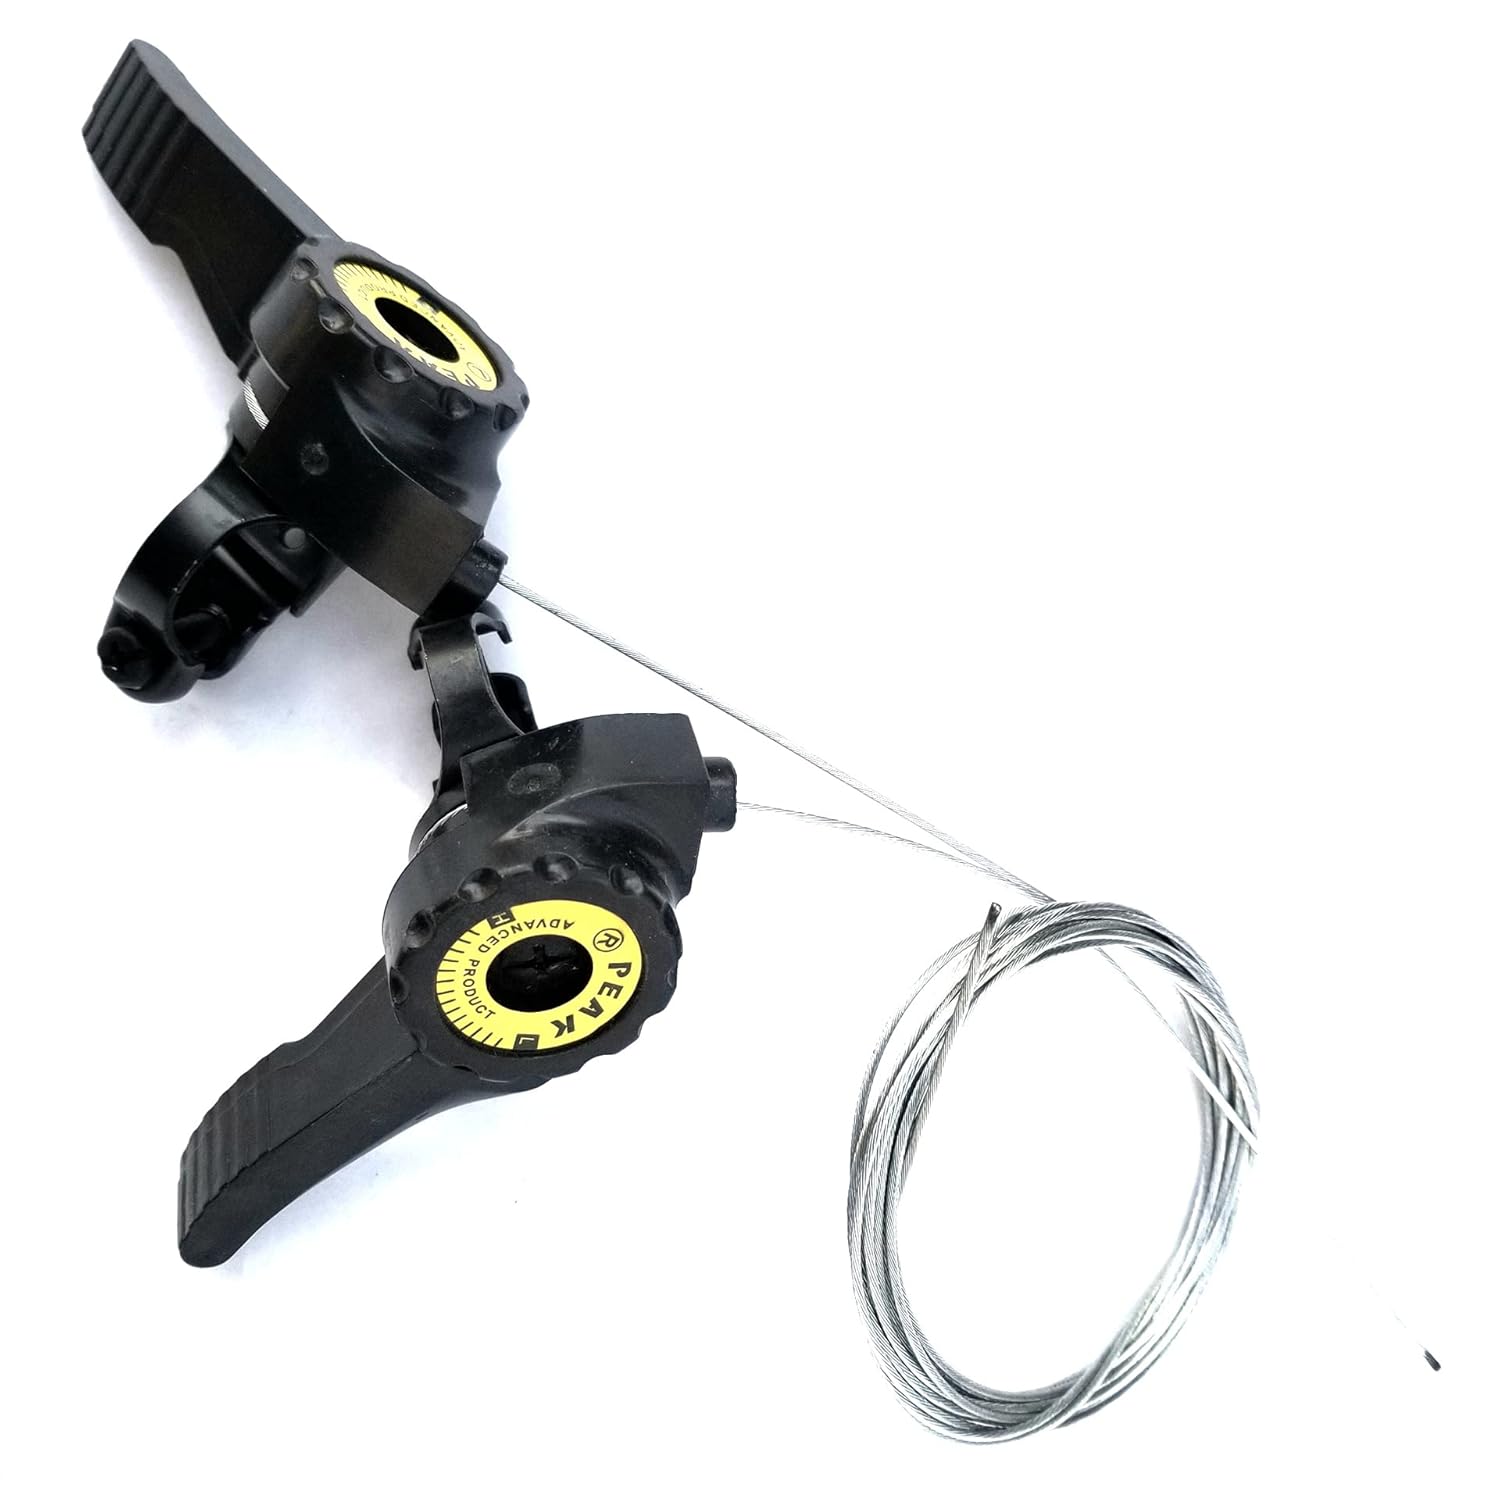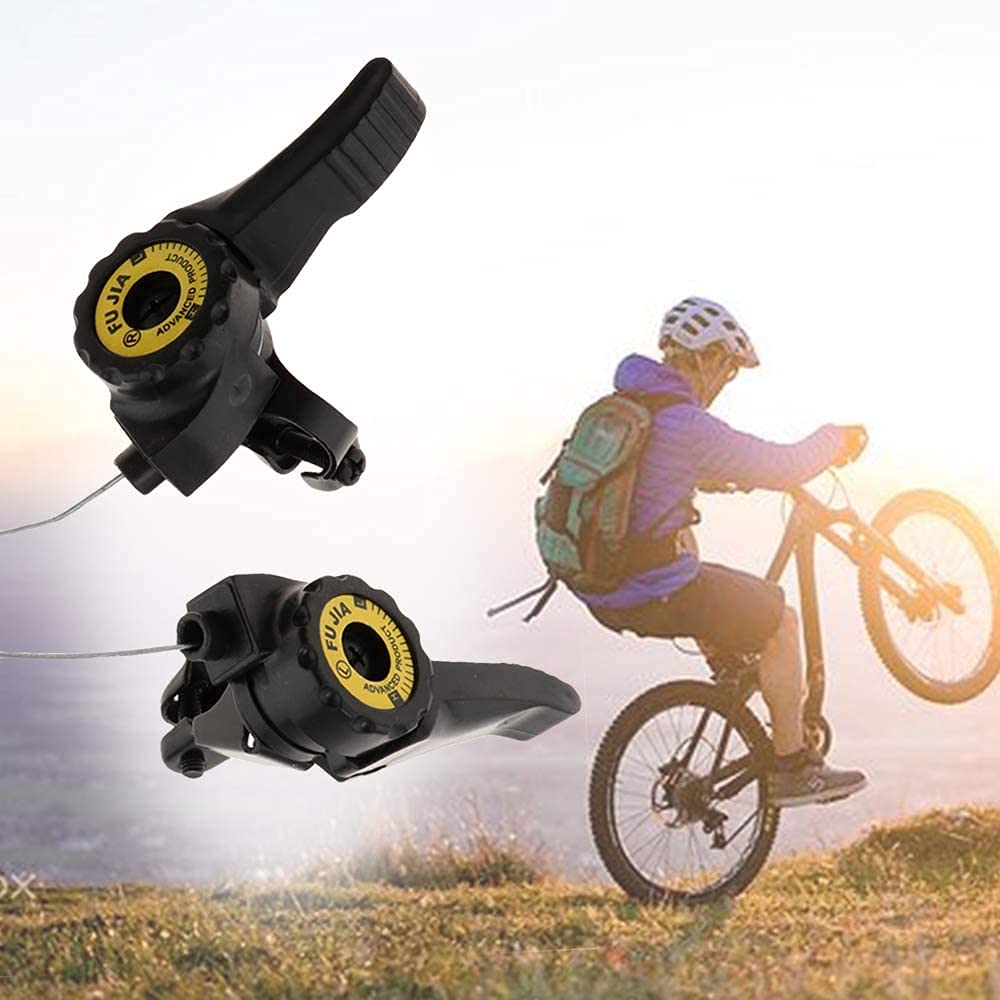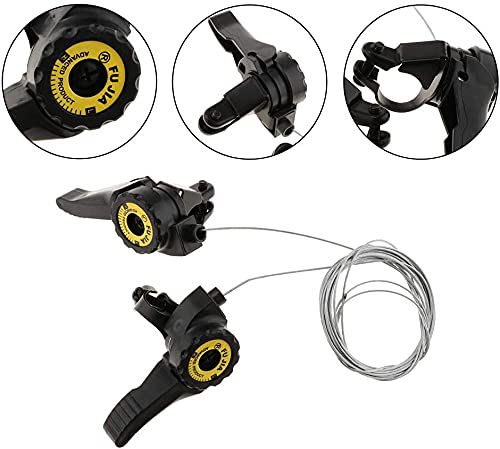
Fairedear 1 Pair of MTB Bicycle Speed Thumb Gear Shifter 3X 5/6/7 Speed Bike Shifter with Cables Bicycle Parts Accessory
Category: Industrial & Scientific
Description: - Aluminium Alloy 3x5/3x6/3x7 15/18/21 speeds Thumb Shifter - Works for 22.2mm diameter handlebar - Comes with stainless steel inner cables (150-200cm/59-79inch) - Suitable for mountain bike/urban bike/leisure bike/road bike/folding bike - Weight: 132g/pair Package Includes: 1 Pair Bike Thumb Shifters Note: Please allow slightly difference due to manual measurement. Thanks
Features: 【Material】Aluminium Alloy 3x5/3x6/3x7 15/18/21 Speeds Bike Thumb Shifter; | 【Application】Suitable for 22.2mm diameter handlebar of mountain bike/urban bike/leisure bike/road bike/folding bike; | 【Quick Install】The bike gear shifter are easy mounted and quick remove, simple process save much time. | 【Ergonomic Shape】 The Bicycle Handlebar's shape is according to ergonomic concept, comfortable and convenient. | 【Complimentary】Comes with stainless steel inner cables (150-200cm/59-79inch)